Ternate–Nasugbu Road

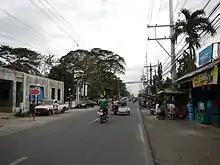
Ternate–Nasugbu Road as J.P. Laurel Street in Nasugbu

From the south, the road starts at the intersection with Tagaytay–Nasugbu Road and Nasugbu–Lian–Calatagan Road in Nasugbu as the continuation of the latter. It traverses the municipal proper of Nasugbu as J.P. Laurel Street. Running parallel to the western coast of Batangas and Cavite, it turns north in Barangay Looc before traversing the Mounts Palay-Palay–Mataas-na-Gulod Protected Landscape, where it enters the province of Cavite at Maragondon. The road ends at its intersection with Caylabne Road in Ternate and continues towards the town proper as Governor's Drive.